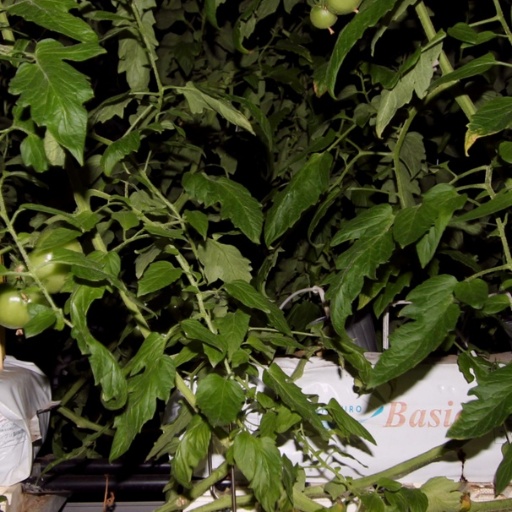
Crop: tomato